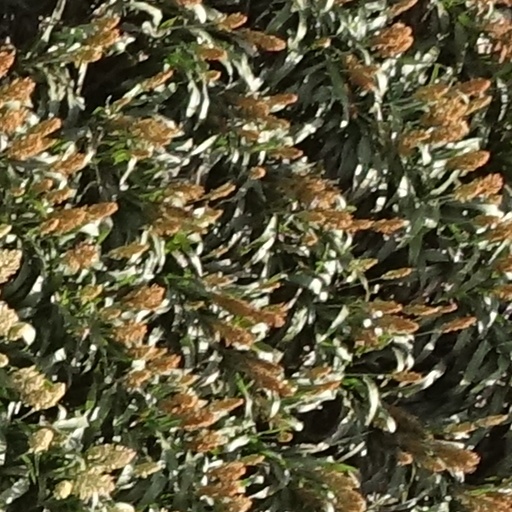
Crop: sorghum